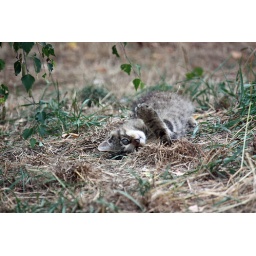
Wild cat kitten enjoying a roll in the grass